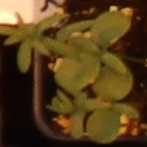
Label: Flax